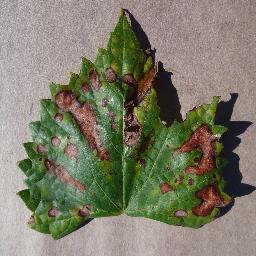
Label: Grape___Esca_(Black_Measles)